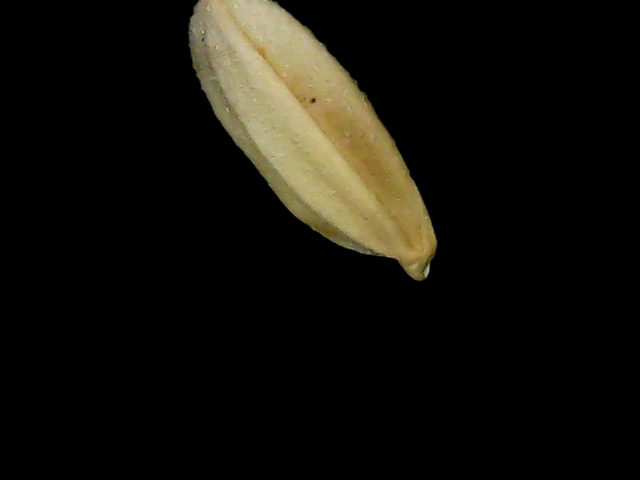
Rice variety: Bd52